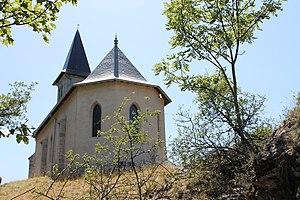
Chapelle Saint-Jacques de Saint-Marcel (2019).
Saint-Marcel est une commune française située dans le département de la Savoie, en région Auvergne-Rhône-Alpes.